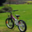
Label: bicycle